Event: Nepal Earthquake
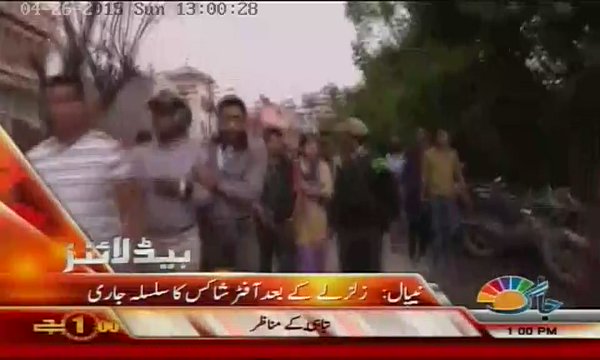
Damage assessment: no_damage